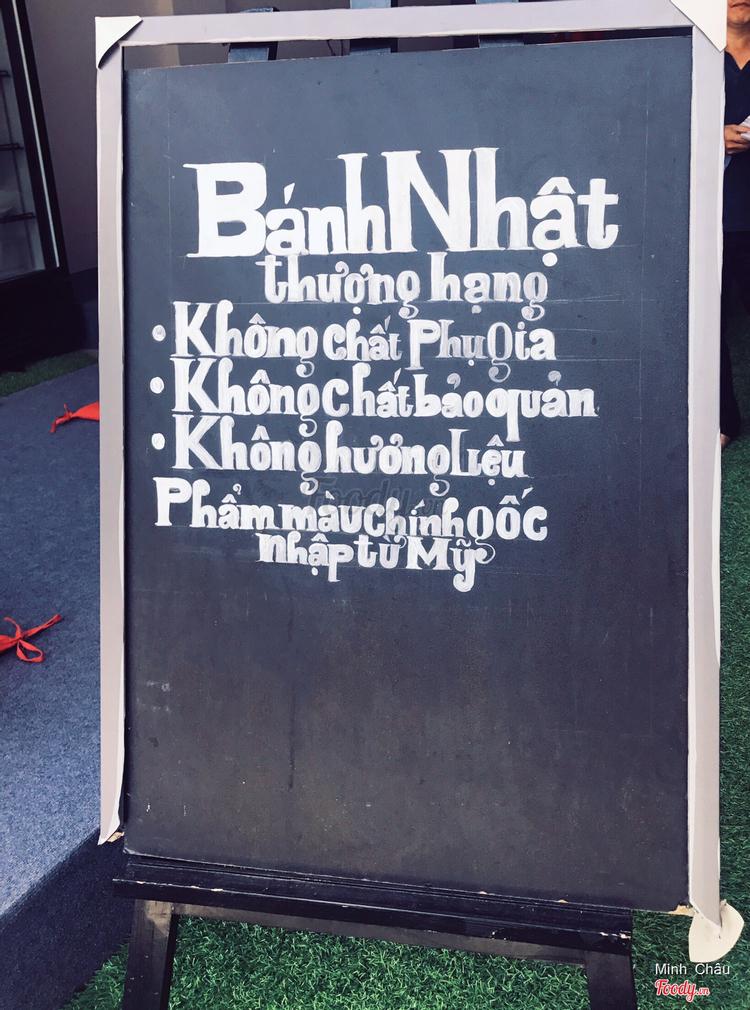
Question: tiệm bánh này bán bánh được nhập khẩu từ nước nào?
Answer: nước mỹ